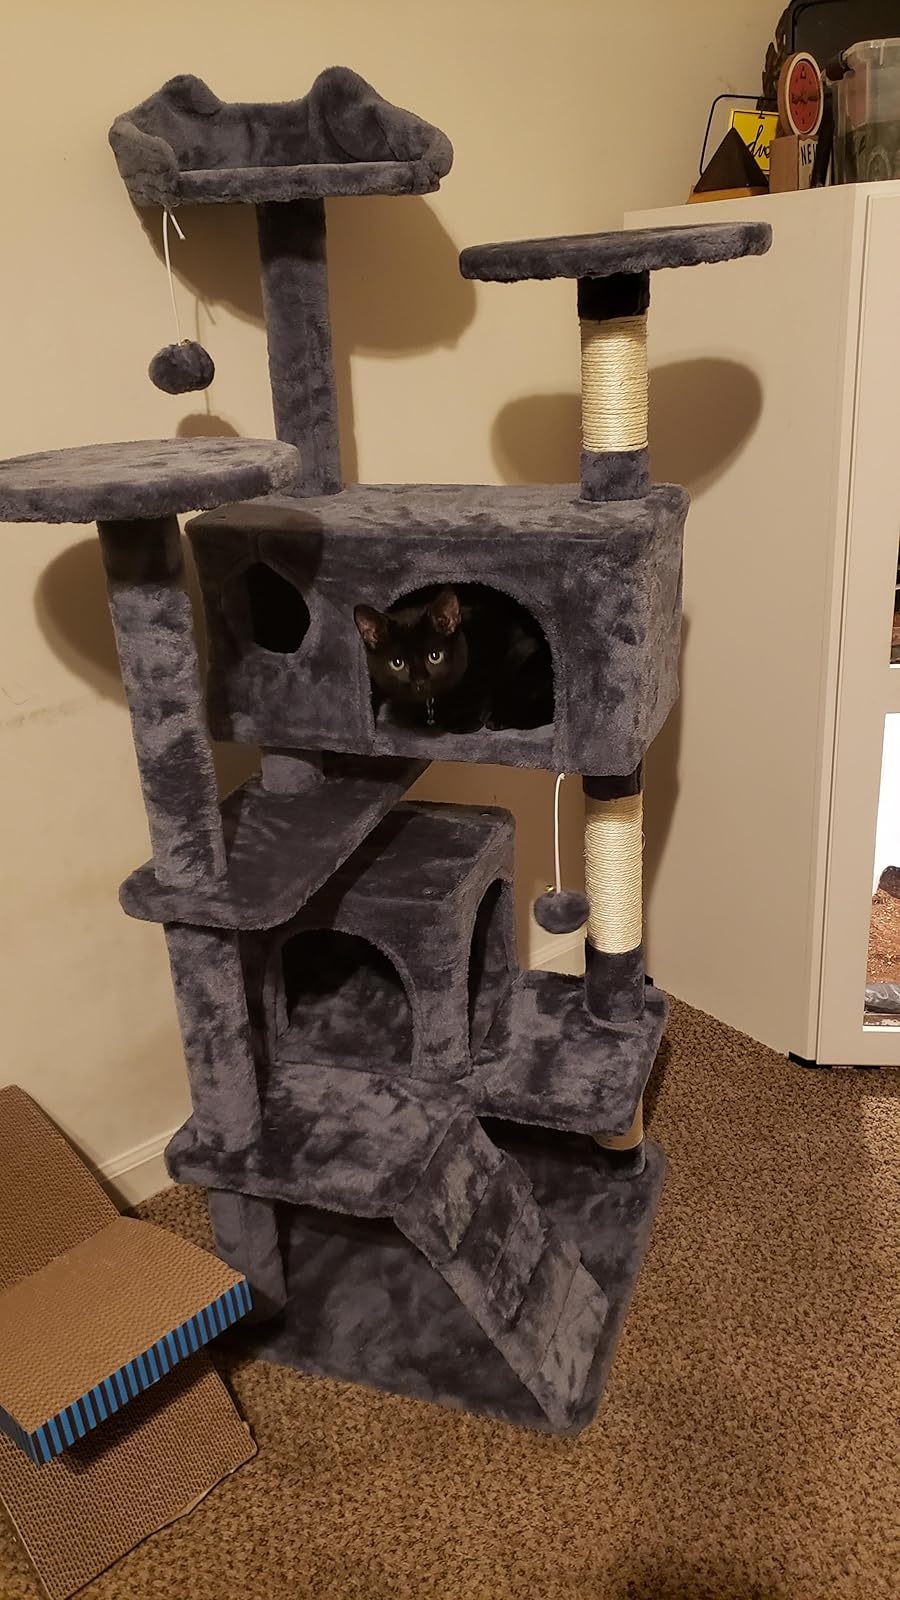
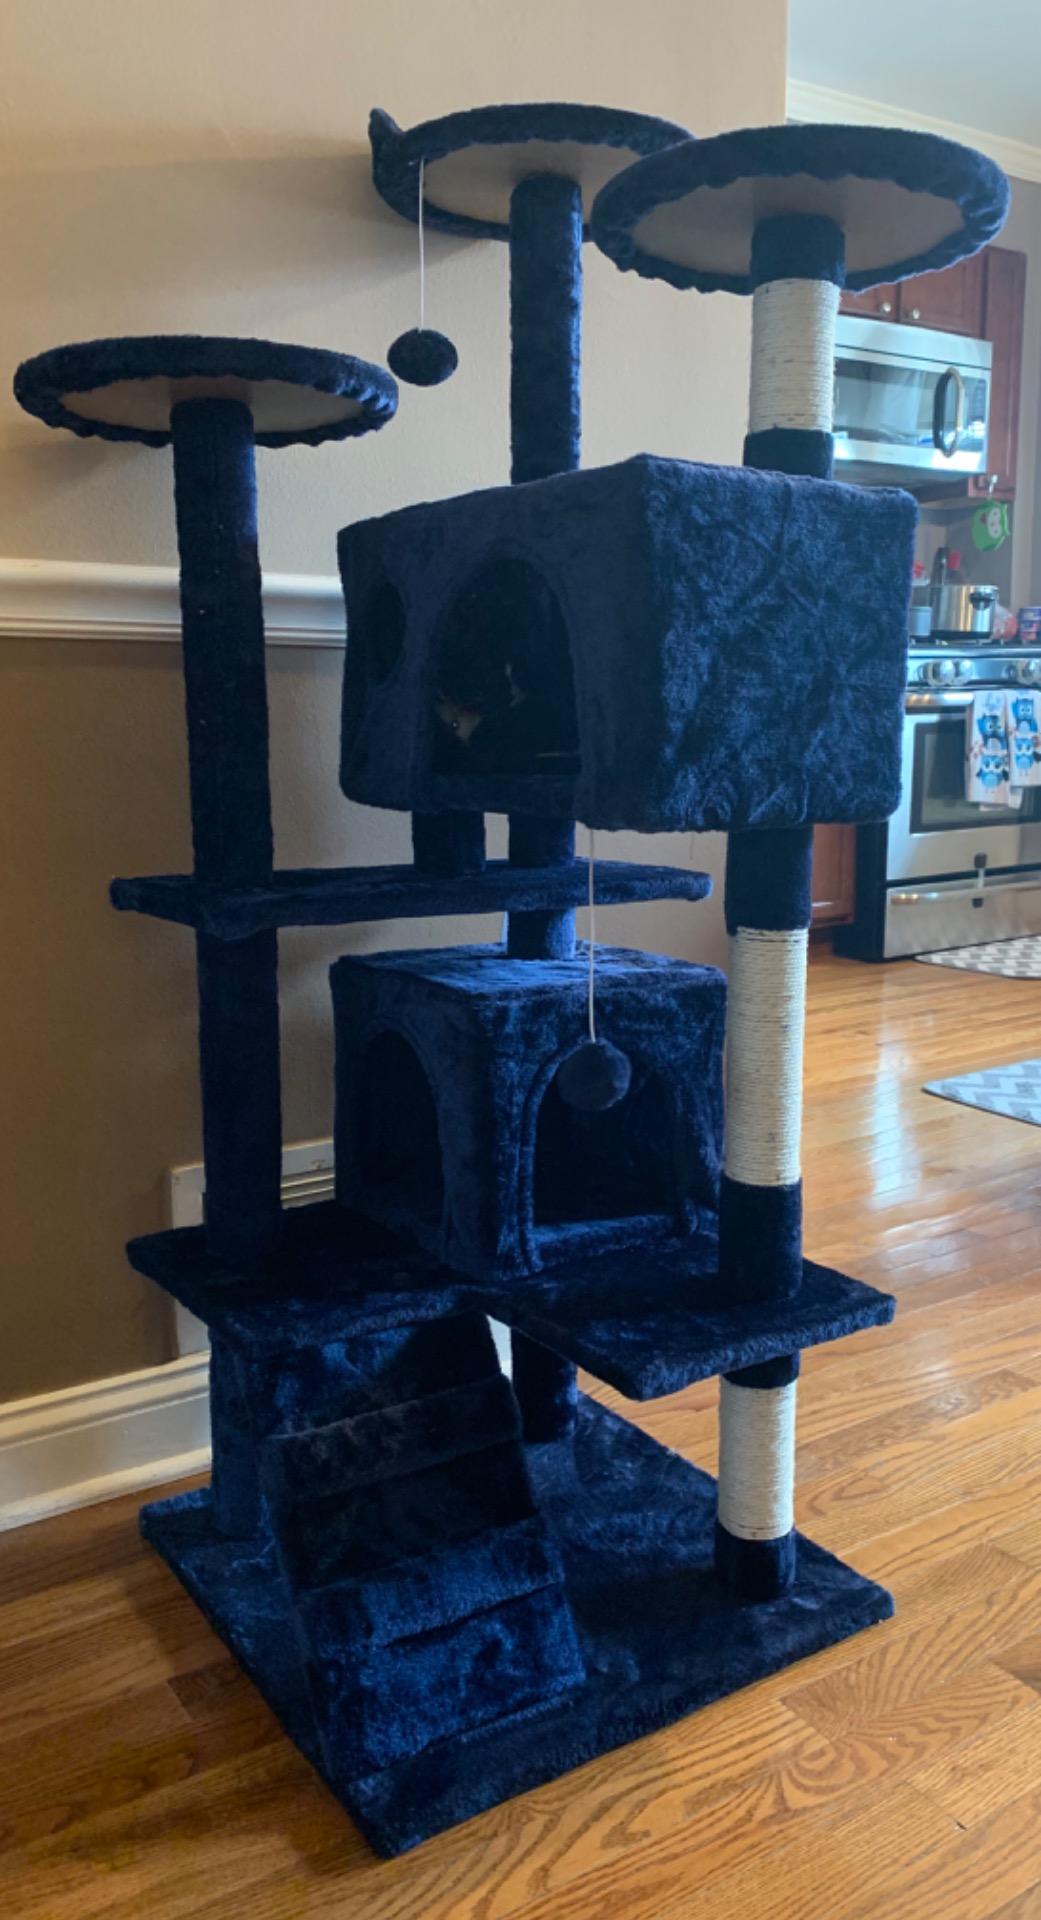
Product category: items_cat tree
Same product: no